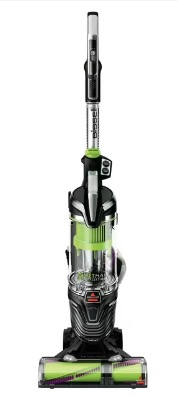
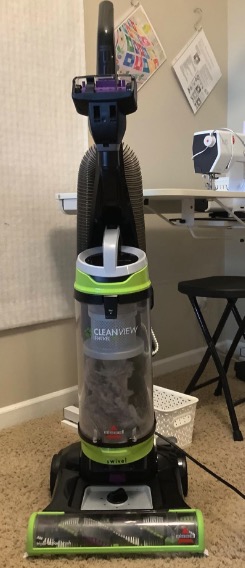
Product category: items_vacuum
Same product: no